History of Workington

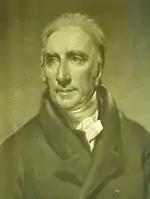
John Christian Curwen (1756–1828) Member of Parliament and leading social and agricultural reformer.

This extract from Philemon Holland's English translation of "Britannia" (1610) describes "Wirkinton":